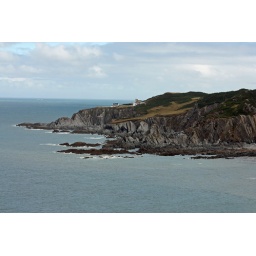
Looking back to the way weve come from, bull point lighthouse in the distance.